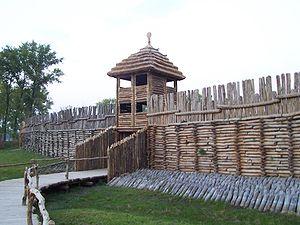
738-695/6 av. J.-C. : dates traditionnelles du règne de Midas, roi de Phrygie, peut-être le Mita de Mushki des sources assyriennes sous Sargon II. Il serait mort en 696/5 av. J.-C. selon Eusèbe ou 676/5 av. J.-C. selon Apollodore. Apogée de la Phrygie, grâce à ses mines de fer, sous la dynastie de Midas, fils de Gordias, simple paysan proclamé roi du fait d’un oracle, alors qu’il rentrait chez lui sur son char.
L'histoire de la Pologne commence au Xᵉ siècle, sous le règne de Mieszko Iᵉʳ et de la dynastie Piast. C'est sous son règne que les souverains polonais se convertissent au christianisme. La Pologne devient rapidement au Moyen Âge une puissance régionale, tout en essayant régulièrement de sortir de l'influence du Saint-Empire romain germanique, et de repousser le Drang nach Osten. C'est ainsi qu'à partir du XIIᵉ siècle, le royaume de Pologne doit lutter contre les Chevaliers Teutoniques qui ont colonisé la Prusse et une partie de la Poméranie.
Biskupin était une cité fortifiée protoslave de Pologne, appartenant à la civilisation lusacienne, au IVᵉ siècle av. J.-C., découverte en 1933 à Biskupin.